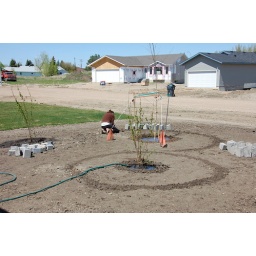
Putting in the front yard flower bed and walk way to the shop.